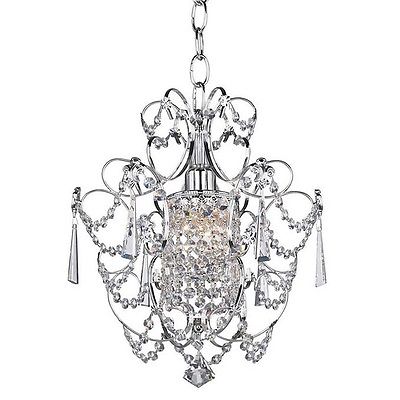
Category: lamp